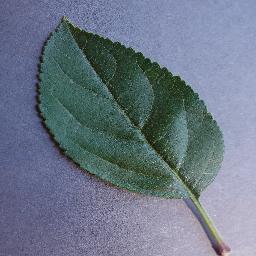
Label: Apple___healthy